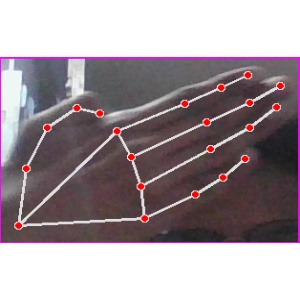
अक्षर: घ